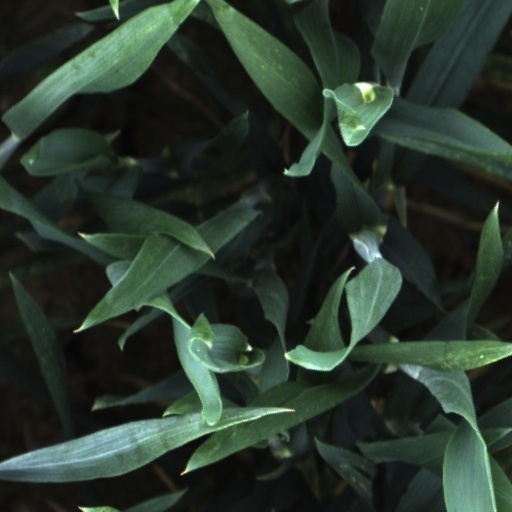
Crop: wheat